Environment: real
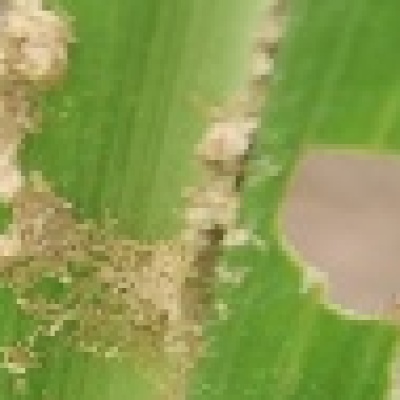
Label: fall_armyworm